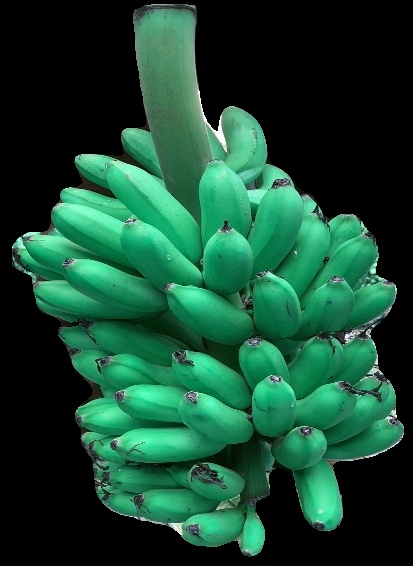
Variety: rasbale
Grade: grade1